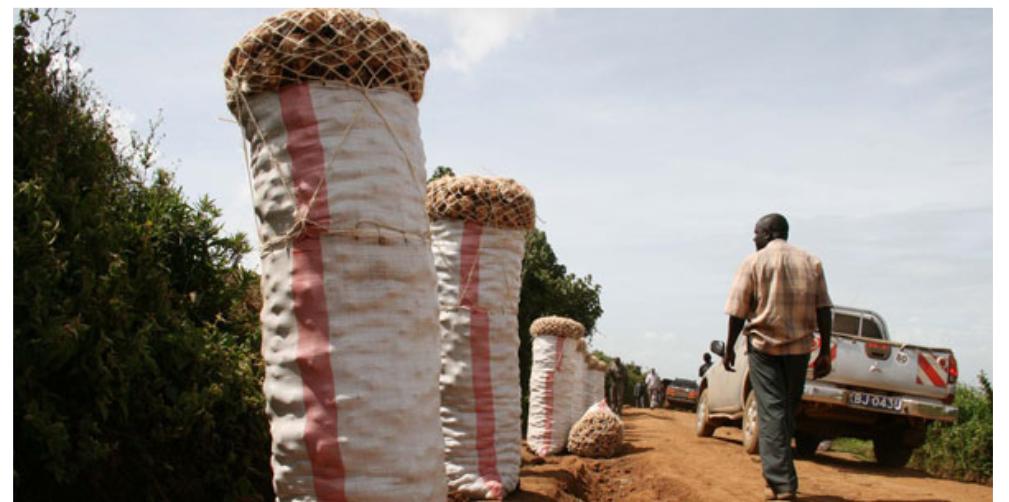
Rundo la vizi vilivyo pakiwa kwenye magunia yenye rangi nyeupe na kufungwa na kamba yakiwa yamepangwa kando ya barabara, ikiashiria mazao haya yamevunwa na kupakiwa tayari kwaajili ya kuuzwa na kuwaingizia wakulima kipato.